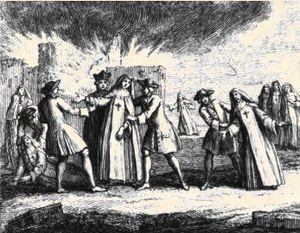
Cette page concerne l’année 1709 du calendrier grégorien.